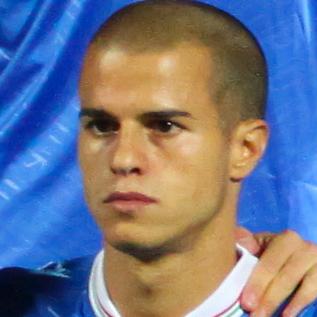
Age: 24